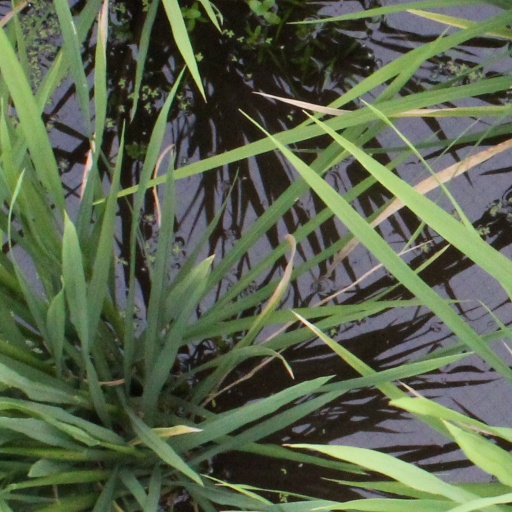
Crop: rice